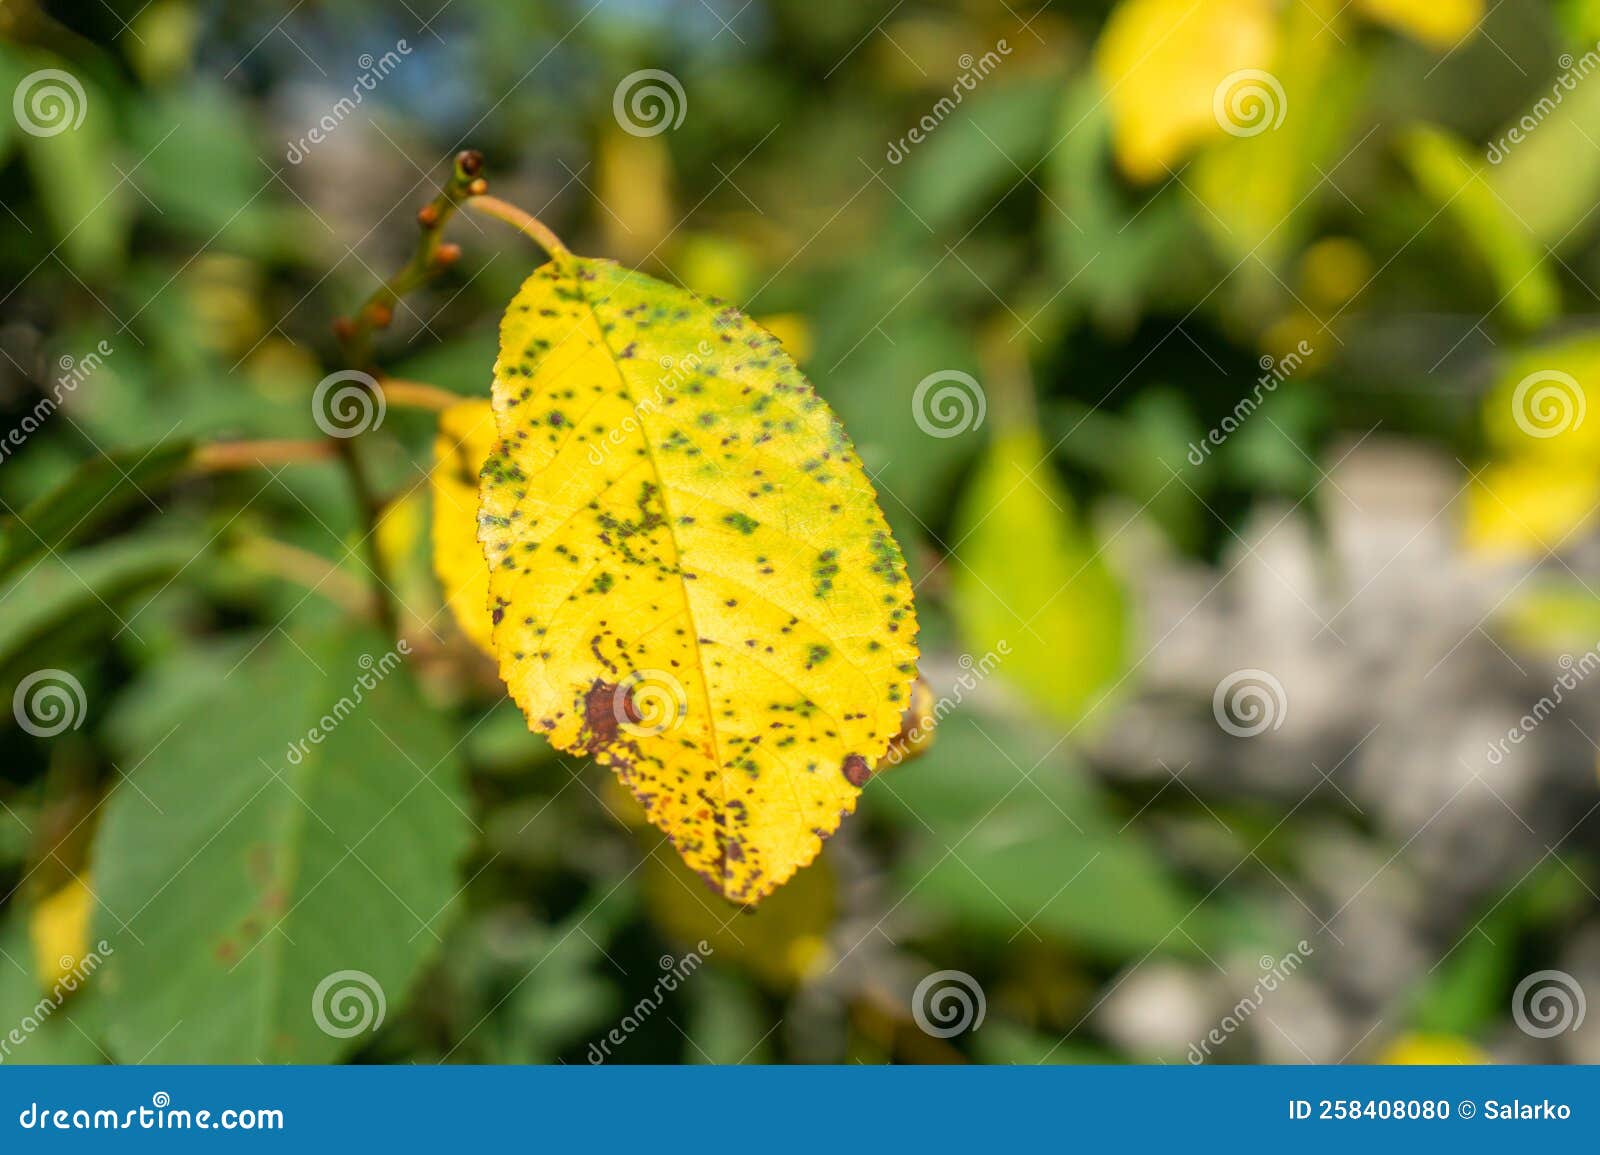
Plant: Cherry
Disease: cherry leaf spot